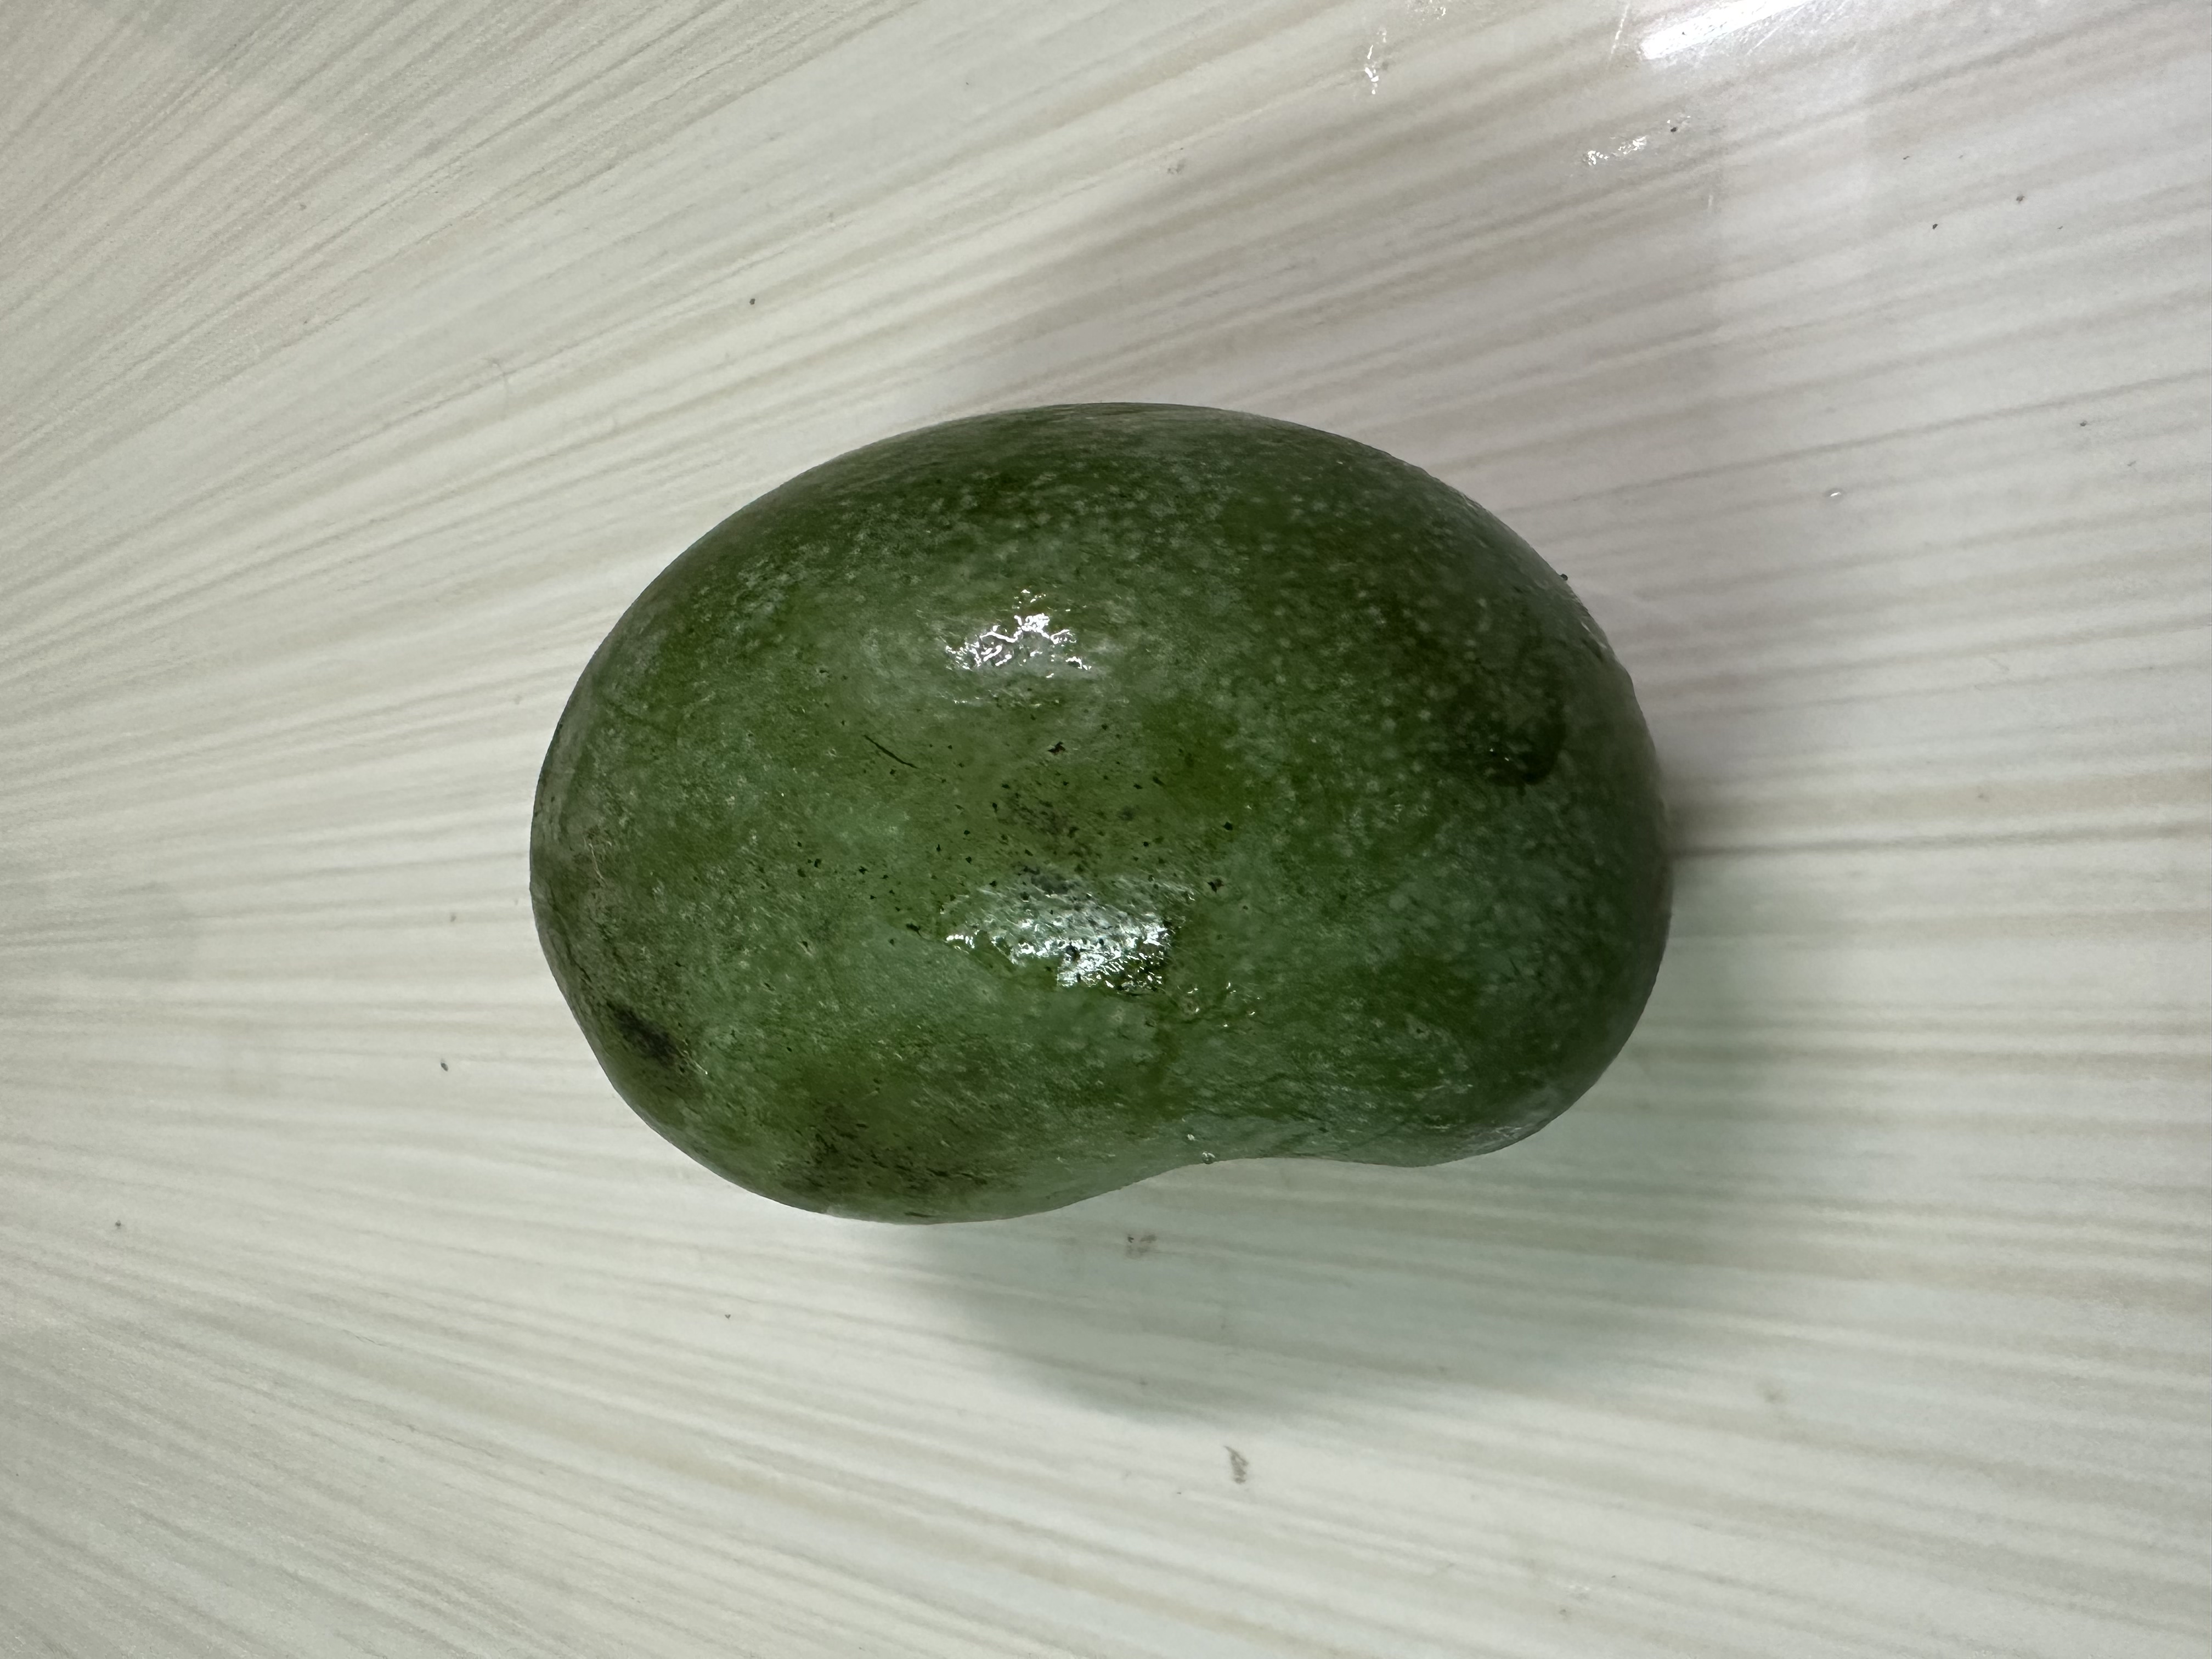
Mango variety: Amrapali